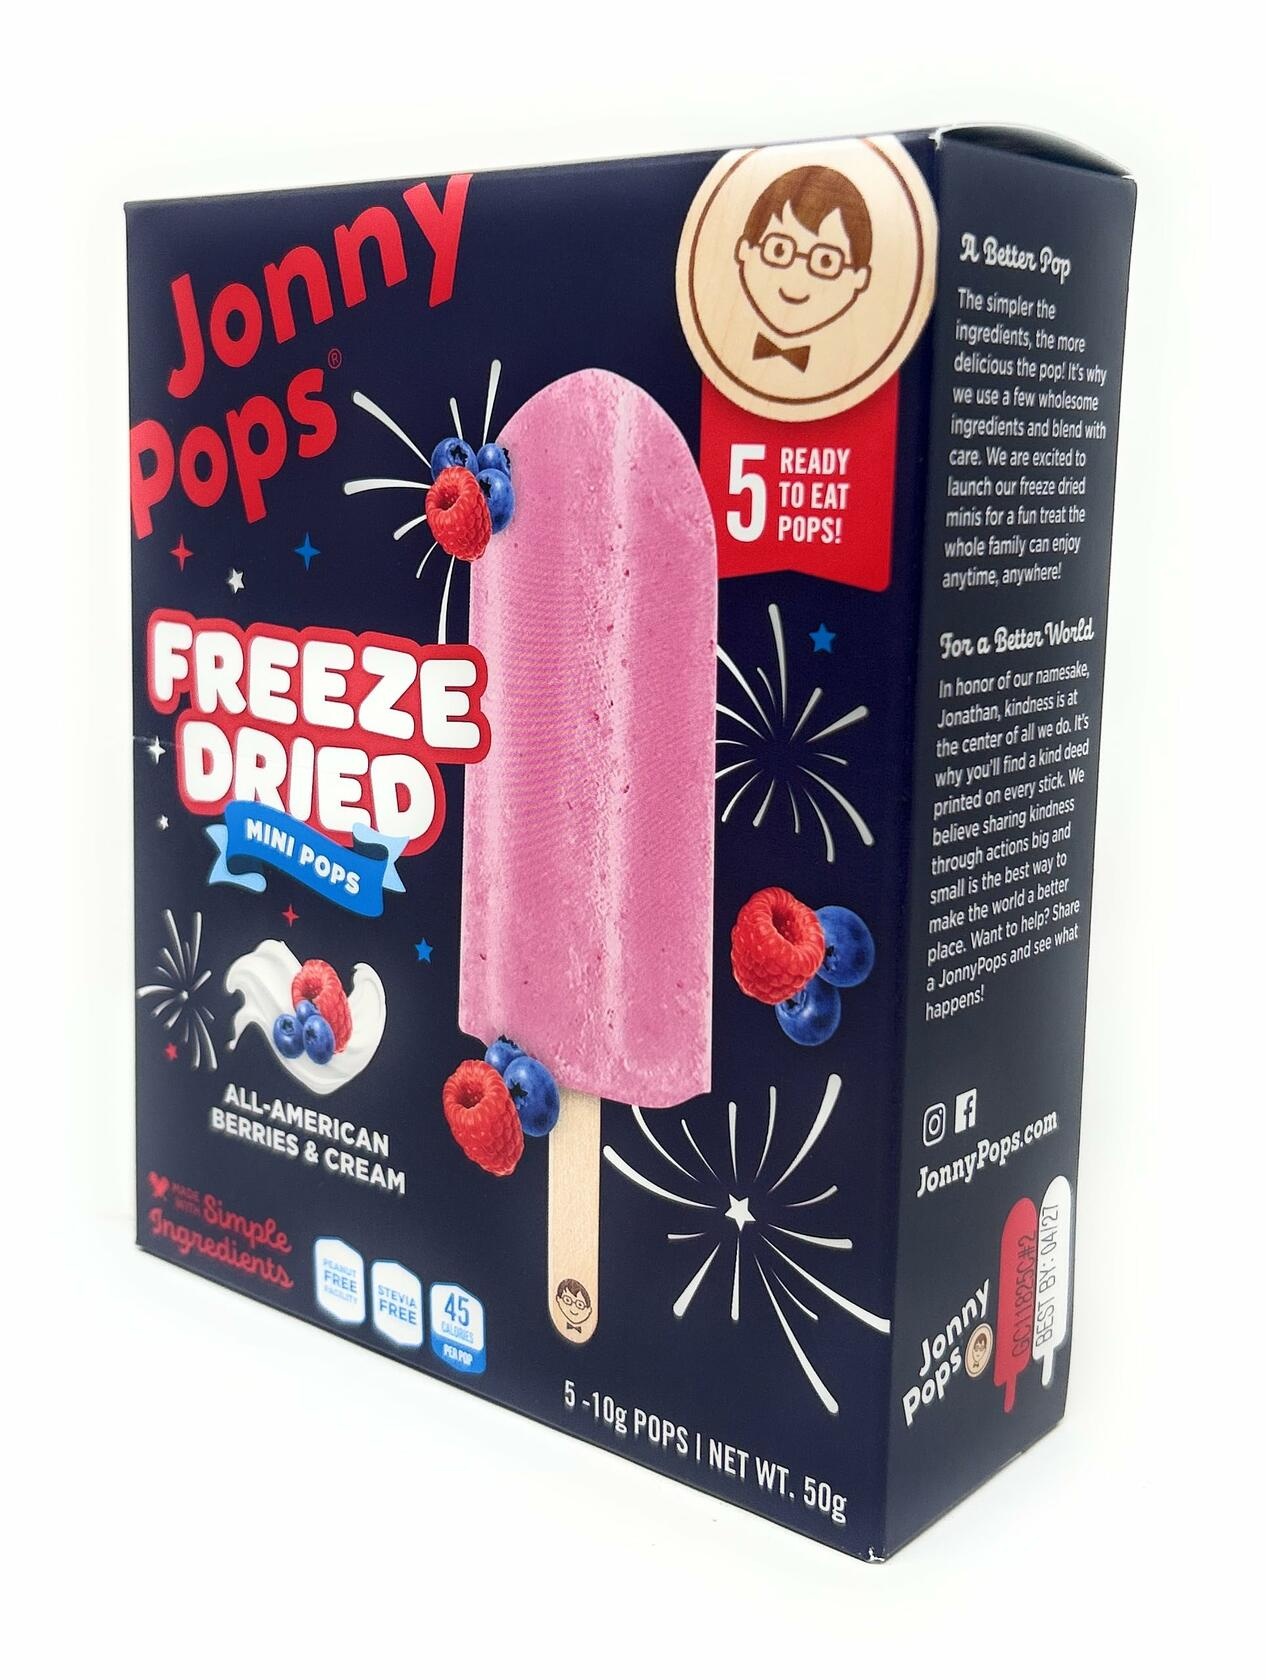
BestBy04/27 Jonny Pops Mini Popsicles Freeze Dried Berries & Cream 10g 5ct
This treat are freeze dried, they DO NOT require any freezing or prepartions before enjoying. Consumer should read all nutrition facts and ingredients PRIOR to usage. This is a non-perishable food product. See side of box for the exact "best by date", as date will vary based on date of purchase. Note that a "best by date" is NOT an "expiration date". Outer package design may vary from pictured. Manfactured on equipment that process products containing egg, wheat, coconut & soy. FEATURES ONE box of five 10g mini pops Made in the USA Contains Milk
Brand: JonnyPops
Category: Food, Beverages & Tobacco > Food Items > Frozen Desserts & Novelties > Ice Pops